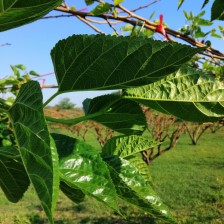
Variety: BlackOodTurkey